Puerto Rico campaign

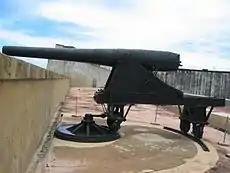
Ordoñez 15 cm cannon which opened fire on "Yale"

The first engagement between the belligerents occurred on May 8, 1898, when the converted liner captured a Spanish freighter, "Rita", in San Juan Bay. On May 9, "Yale" fought a brief battle with "Alfonso XIII", a Spanish auxiliary cruiser, resulting in a Spanish victory. Around this time, Captain Ángel Rivero Méndez was assigned the command of the Spanish forces at the fortress of San Cristóbal in San Juan. On May 10, when "Yale" returned to San Juan Bay, Rivero-Méndez ordered his men to open fire on the steamer with an Ordoñez 15-centimeter cannon, the first combat in Puerto Rico of the Spanish–American War. For his actions, Rivero-Mendez was awarded the "Cruz de la Orden de Merito Militar" (the Cross of the Order of the Military Merit) first class.